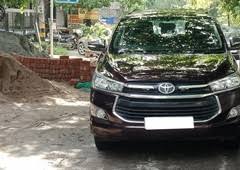
Label: noambulance